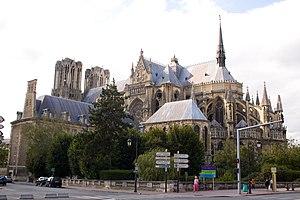
Cathédrale de Reims
La cathédrale Notre-Dame de Reims est une cathédrale catholique romaine située à Reims, dans le département français de la Marne, en région Grand Est. Elle est connue pour avoir été, à partir du XIᵉ siècle, le lieu de la quasi-totalité des sacres des rois de France.